Tel Tanninim

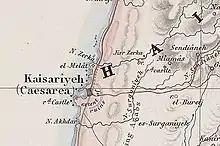
El Melat, just north of Caesarea, in the 1858 van de Velde map of Palestine.

The Modern Hebrew names of the mount and the river hark back to the Nile crocodiles that used to live in the river and the now drained nearby Kabbara swamps until the beginning of the 20th century – "tannin" (singular) and "tanninim" meaning crocodile/s in Hebrew. The Greek name of the Hellenistic town was Krokodeilon polis, 'Crocodiles City' (Strabo and Pliny), also spelled Crocodeilopolis or Crocodilopolis.